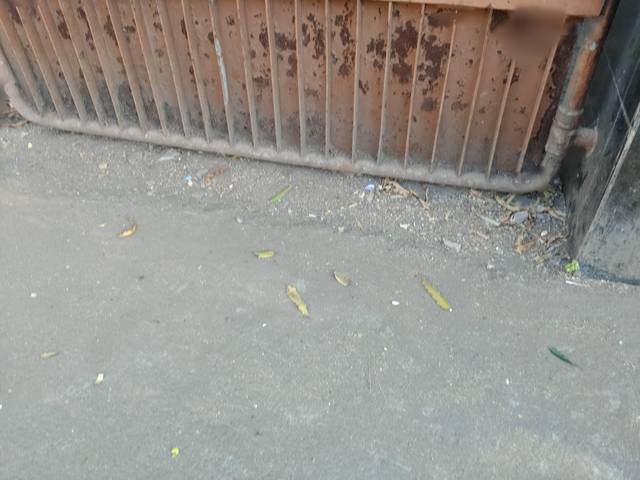
Region: India
Coordinates: 19.092, 72.915